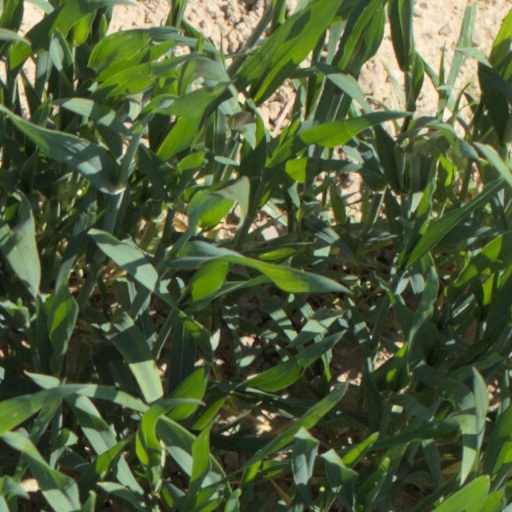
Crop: wheat